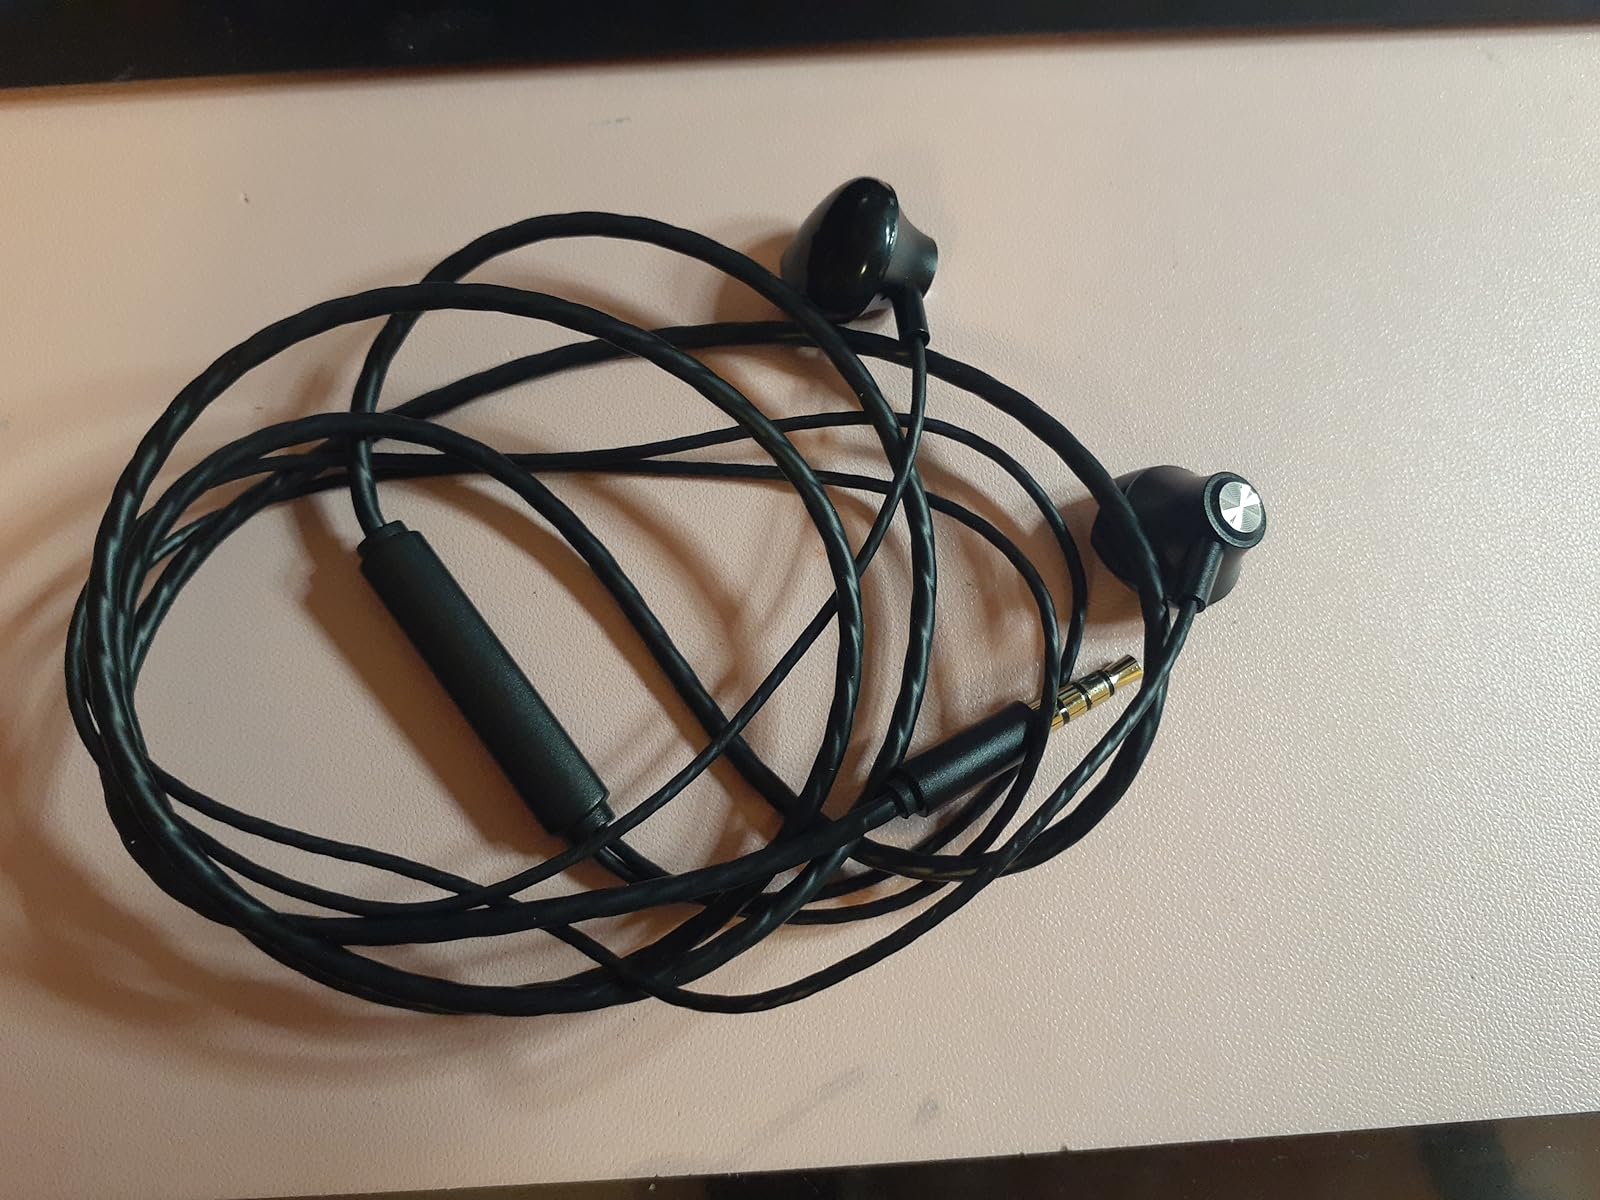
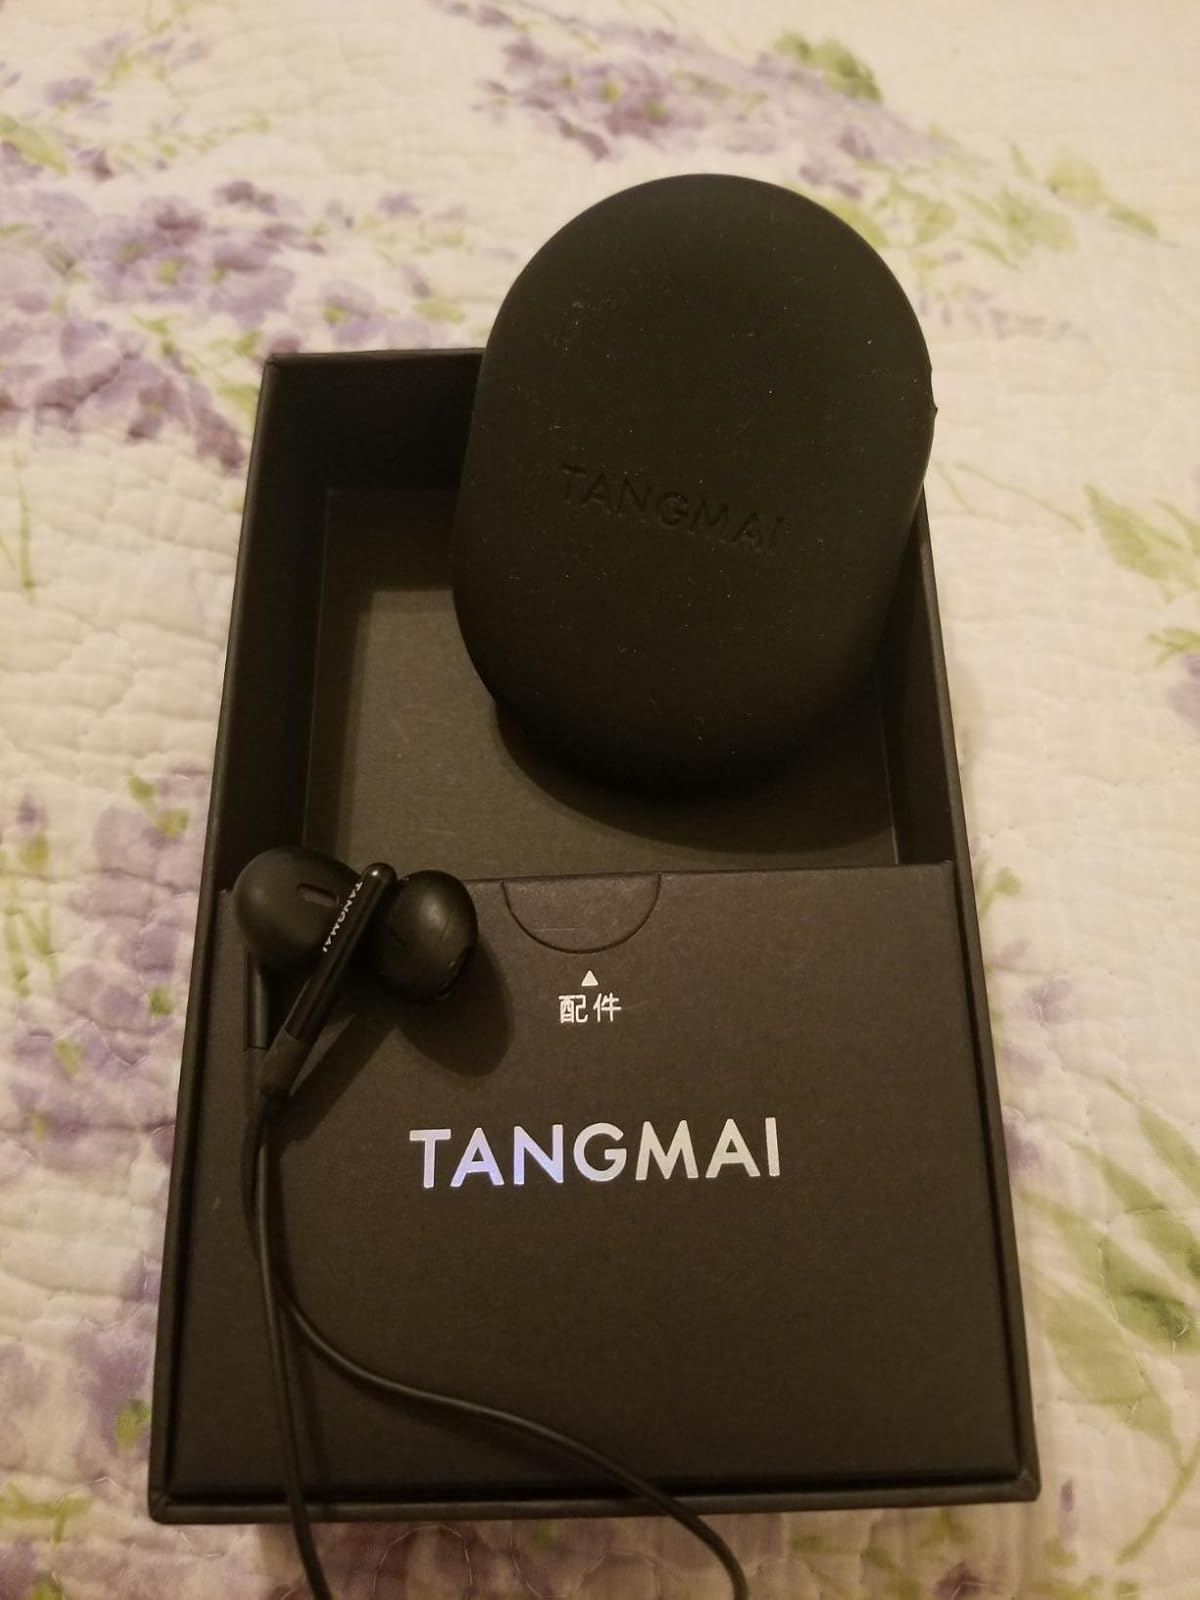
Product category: earbuds
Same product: no